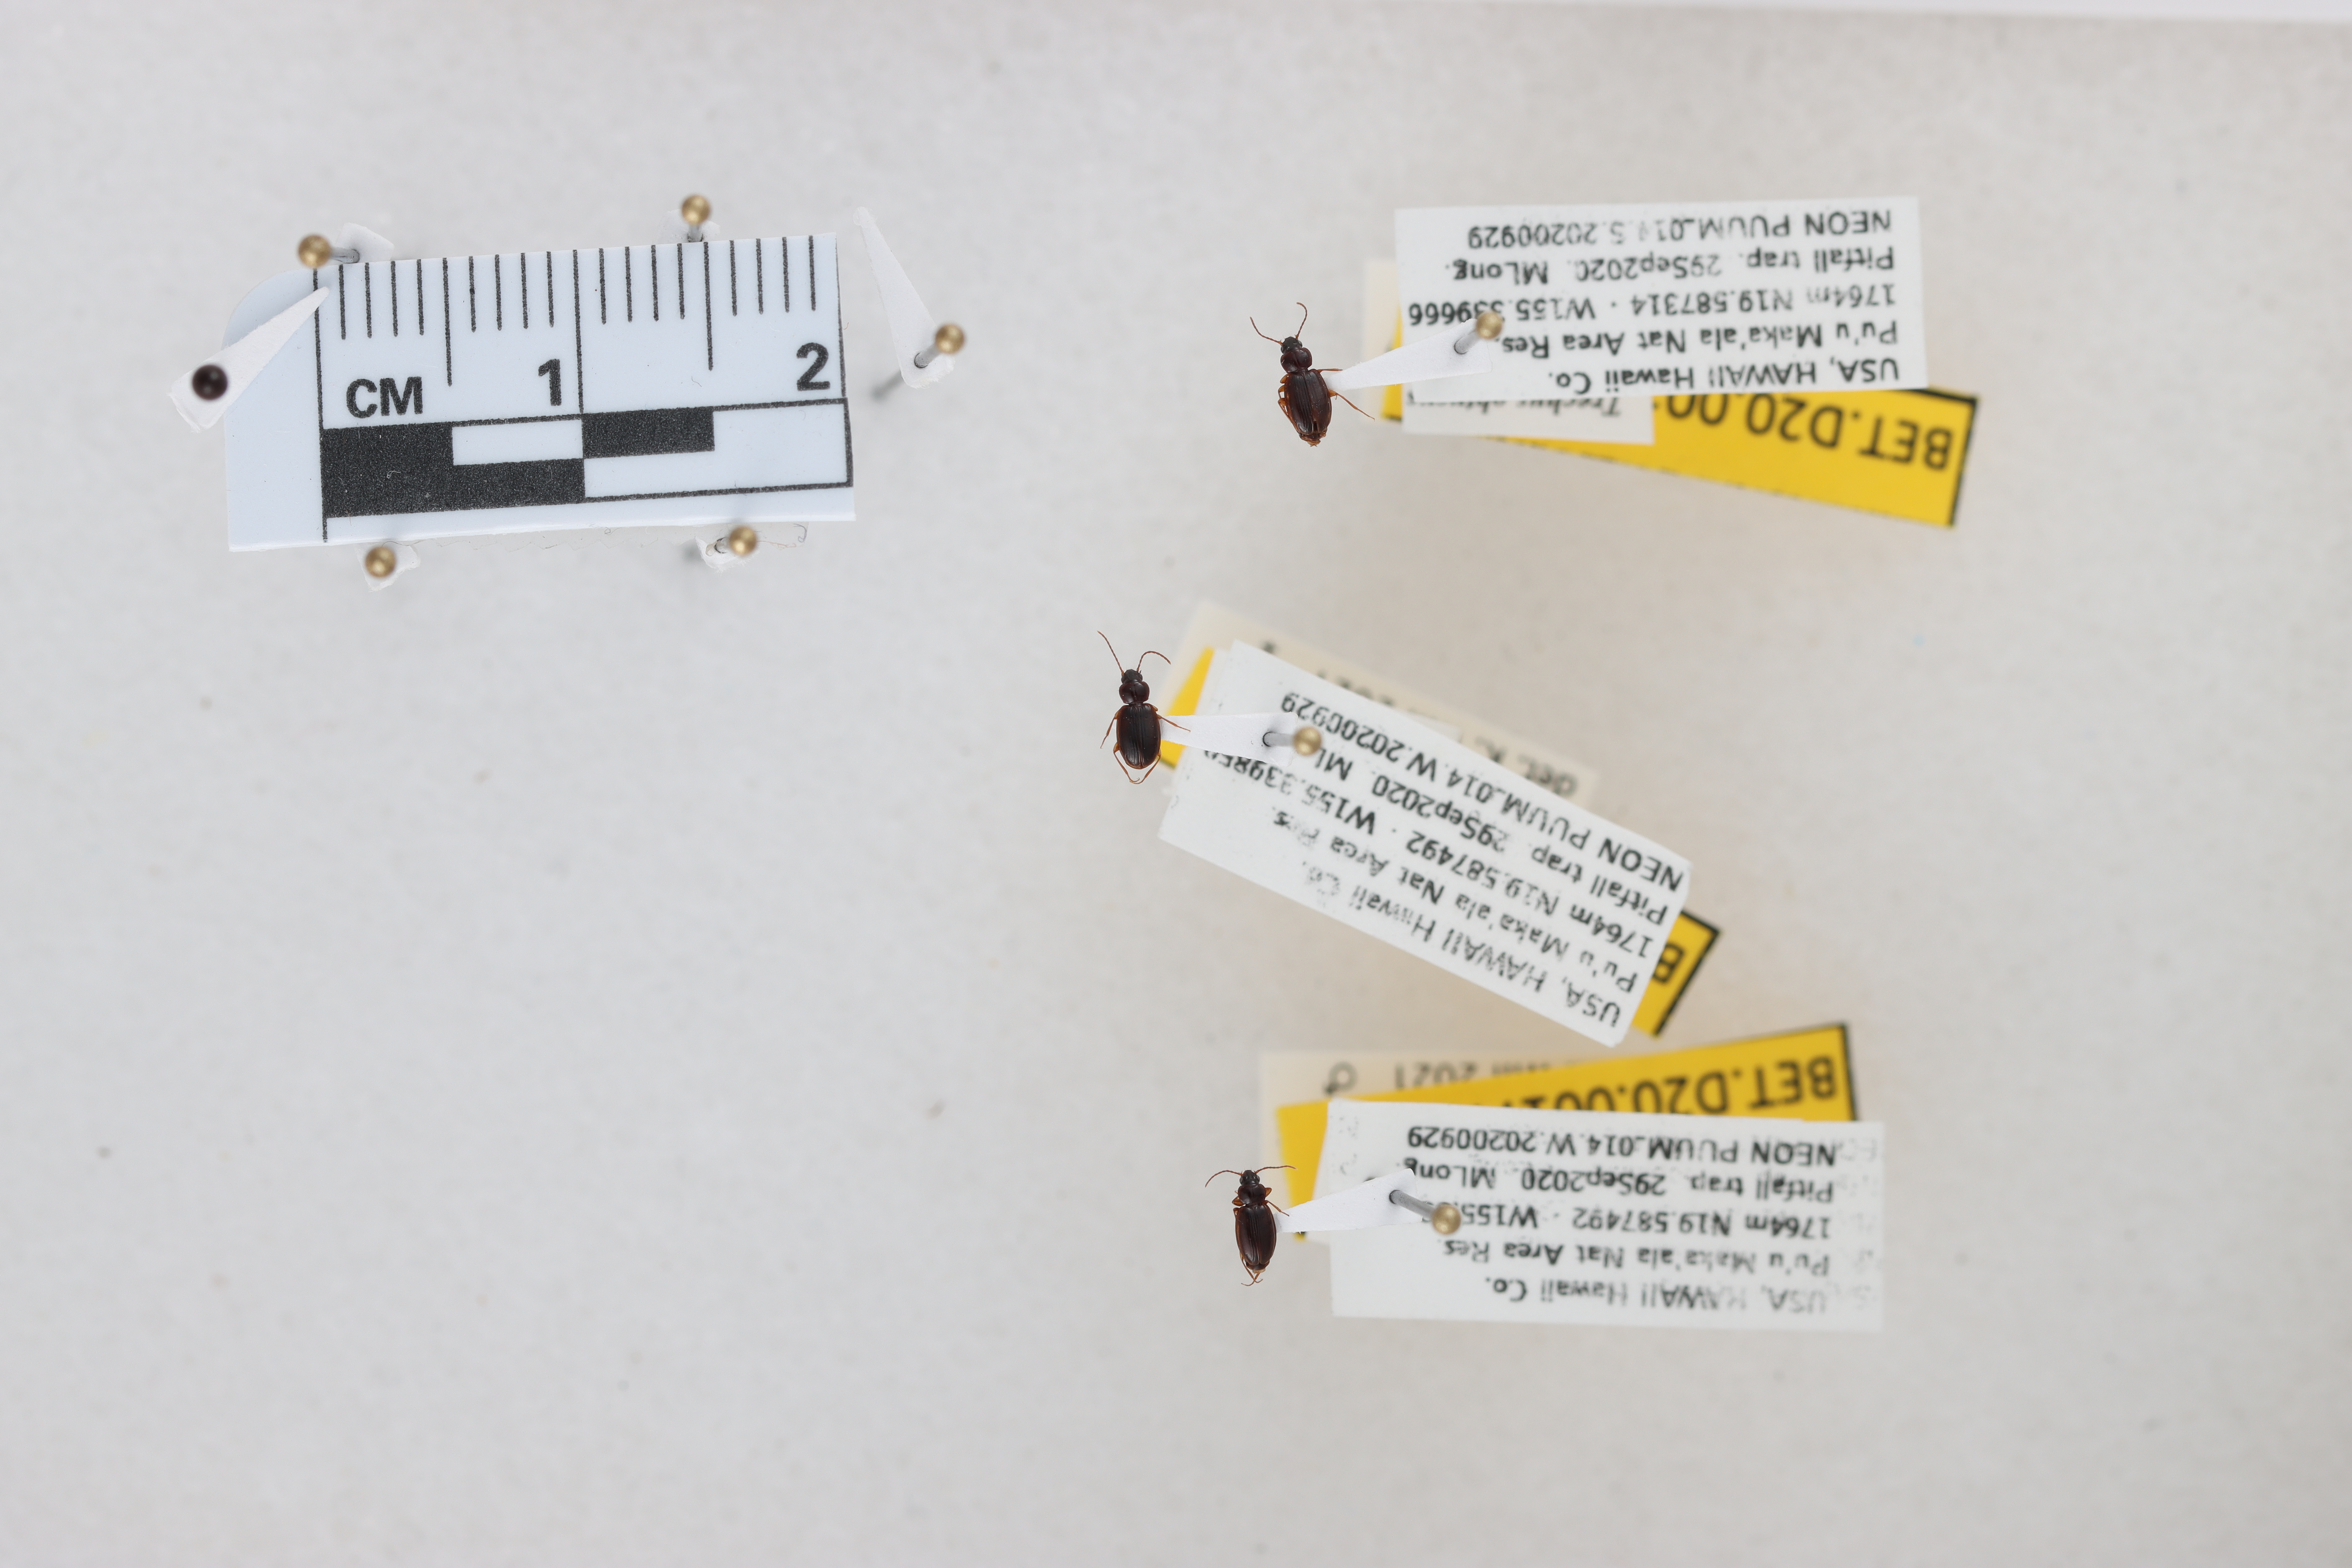
Beetle 1 — elytra length: 0.242 cm, elytra max width: 0.165 cm, basal pronotum width: 0.096 cm

Beetle 2 — elytra length: 0.242 cm, elytra max width: 0.167 cm, basal pronotum width: 0.09 cm

Beetle 3 — elytra length: 0.229 cm, elytra max width: 0.155 cm, basal pronotum width: 0.08 cm